Emilio Carrasco Gutiérrez

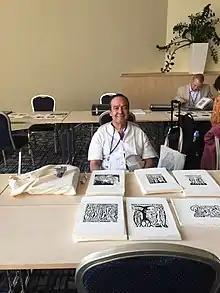
Emilio Carrasco Gutiérrez

Emilio Carrasco Gutiérrez (1957–2020) was a Mexican plastic artist recognized internationally for his artistic career. He worked in different disciplines such as painting, sculpture and engraving, among others. He was also a famous promoter and collector of Ex Libris, creator of the project "El Bosque de la Utopia" of which 9 international biennials were held. He promoted and participated in the International Mail Art Network for more than 30 years and was a research professor at the Autonomous University of Zacatecas for 23 years.